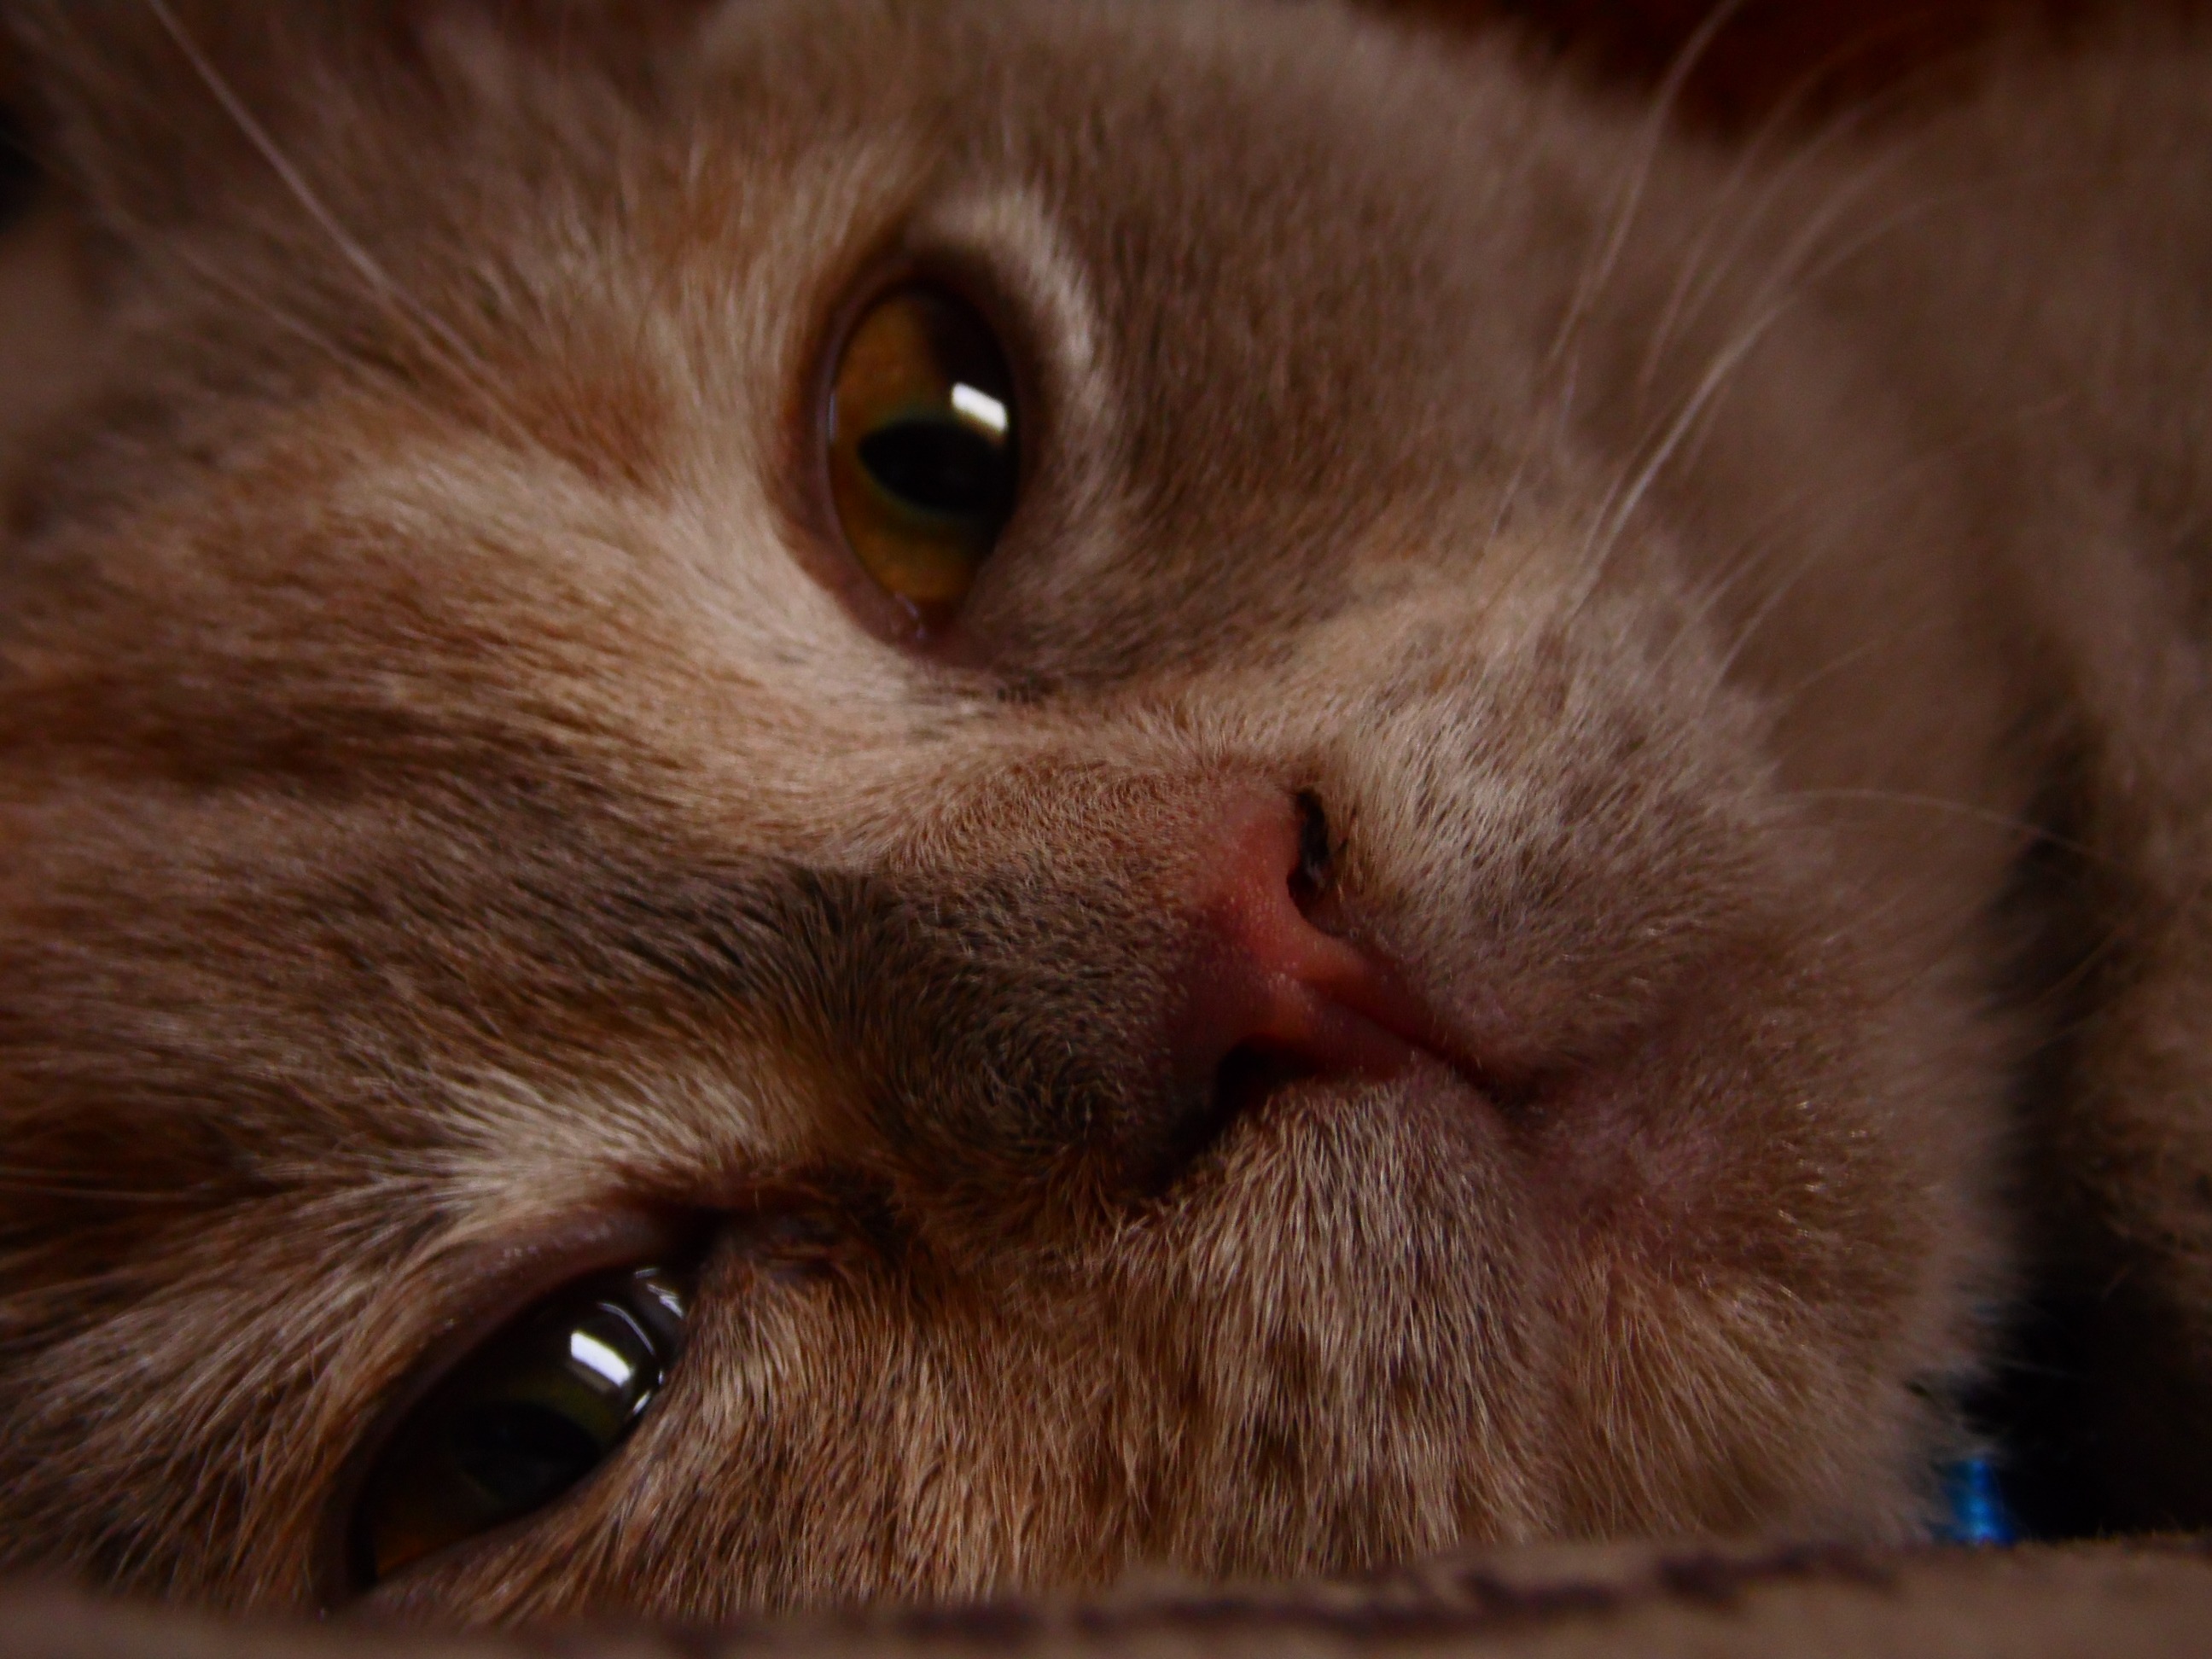
animal, kitten, cat, mammal, closeup, close up, nose, whiskers, snout, eye, skin, vertebrate, lilac, organ, a young kitten, charming, little kitty, briton, small to medium sized cats, cat like mammal